Chilean War of Independence

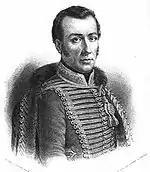
José Miguel Carrera

During this time, a well-connected young man and a veteran of the Peninsular War, José Miguel Carrera, returned to Chile from Spain. Quickly, he was involved with the intrigues of various Extremists who plotted to wrest power from Martínez de Rozas through armed means. After two coups, both in the end of 1811, the ambitious Carrera managed to take power, inaugurating a dictatorship. Prominent members of the government were Carrera's brothers Juan José and Luis, as well as Bernardo O'Higgins.